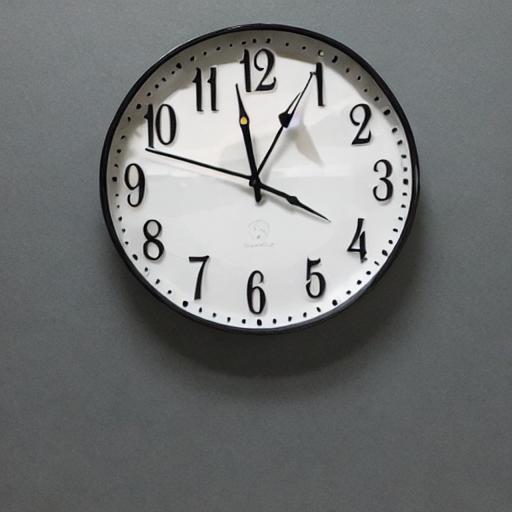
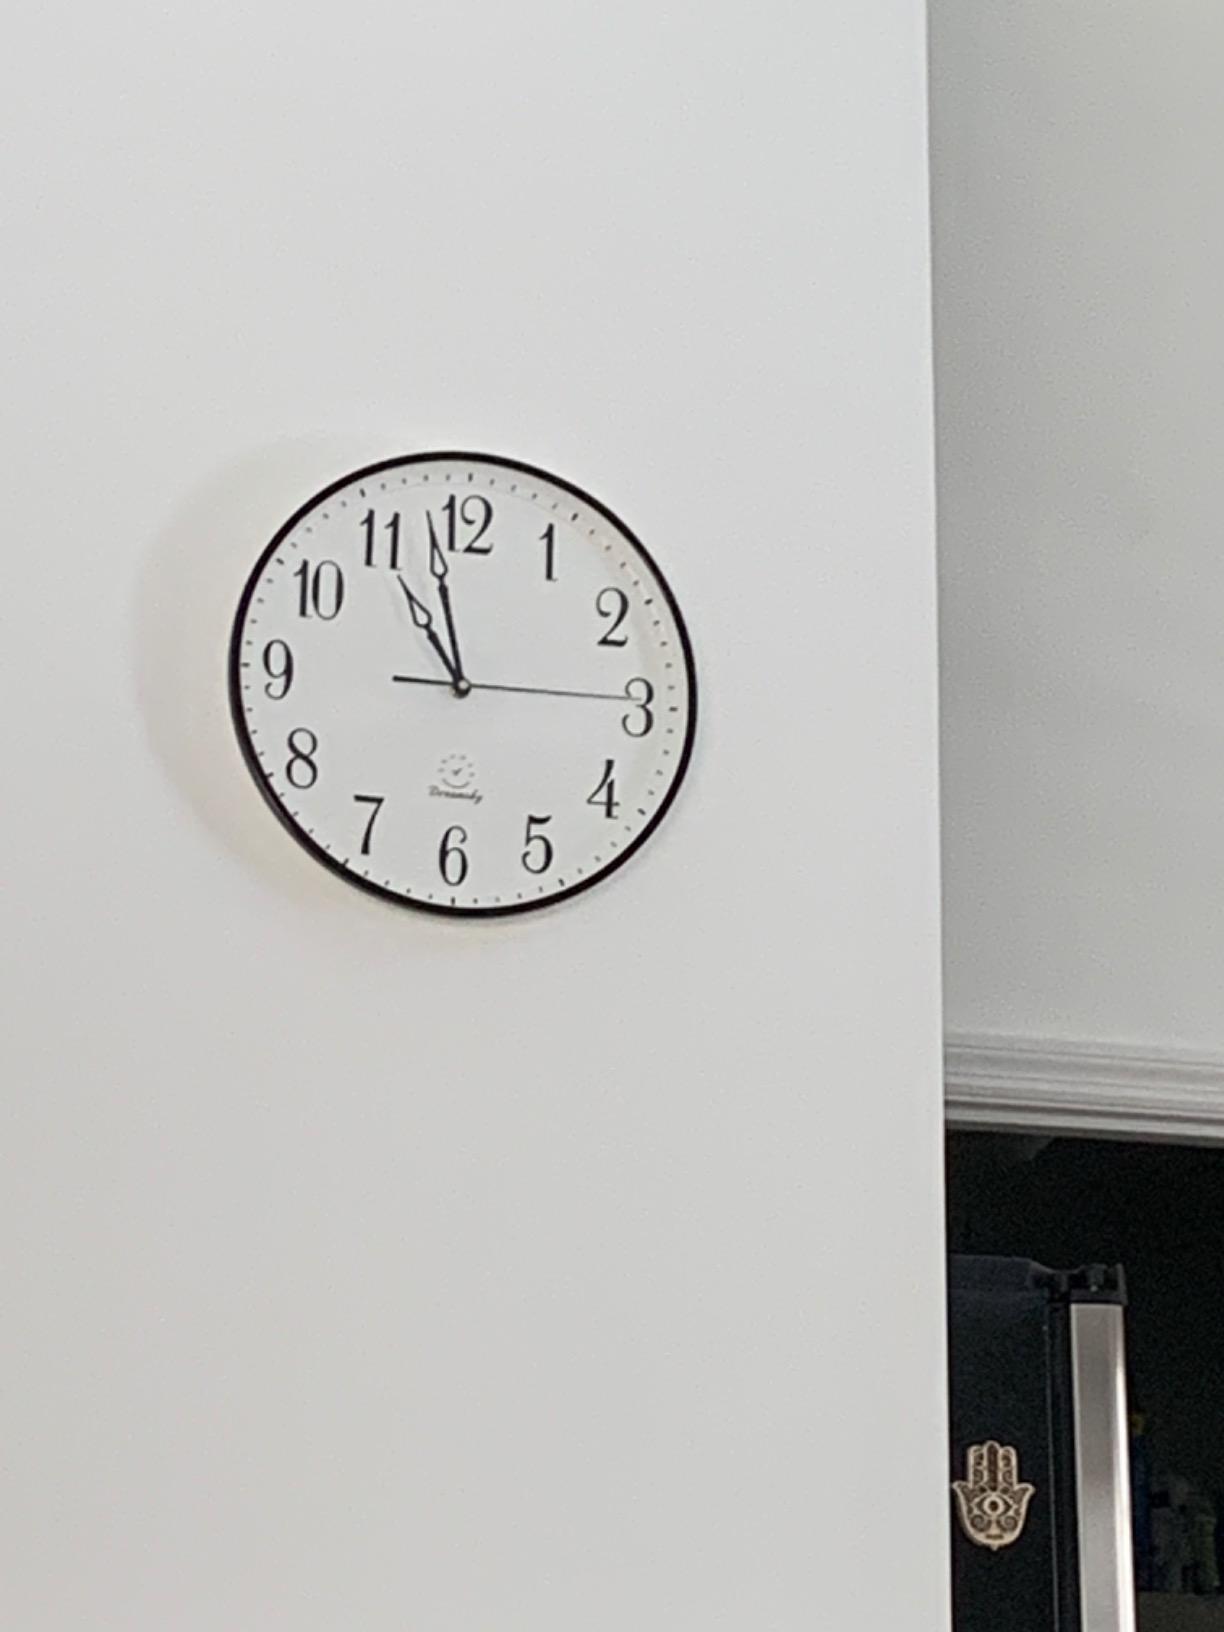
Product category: clock
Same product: no